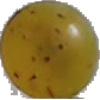
Label: Grape White 3